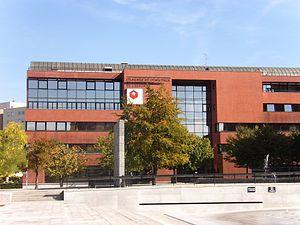
Hôtel de la Chambre de commerce et d'industrie de l'Essonne à Évry
Le département de l'Essonne est un département français situé au sud de Paris, dans la région Île-de-France, pour partie intégré à l'agglomération parisienne, qui tire son nom de la rivière Essonne dont le cours traverse le territoire selon un axe sud-nord jusqu’à la confluence avec la Seine.
Évry est une ancienne commune française située à vingt-six kilomètres au sud-est de Paris.